Berlage (crater)

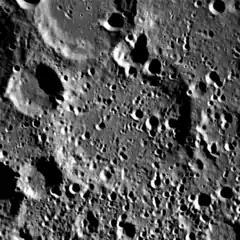
LRO image

Berlage is an old lunar impact crater that lies in the southern hemisphere on the far side of the Moon. The smaller crater Bellinsgauzen is attached to its northern rim, and Cabannes is less than one crater diameter to the northwest. To the east-northeast of Berlage is Lemaître.